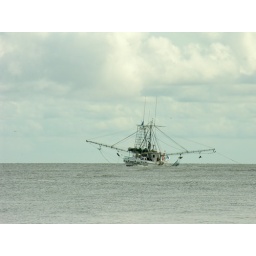
That net in the water seems to be making the boat list to port. Hope that's okay.